Sky position (RA, Dec in degrees): 20.887, -1.04
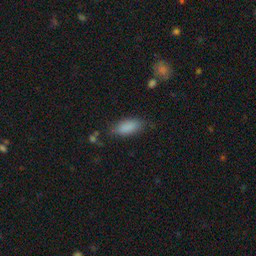
Galaxy morphology: In-between Round Smooth Galaxies